Onewheel

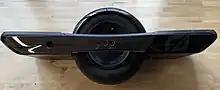
Onewheel GT with optional Carbon Fiber Fender & 'Murdered Out' themed Rail Guards.

Onewheel GT S-series was announced in October 2023. It is being advertised as the most powerful Onewheel having a top speed of 25 mph (40 km/h). It has a reduced range of 16–25 miles compared to the 20-32 mile range of the GT. This is being called the first performance Onewheel by the manufacturer Future Motion. The new battery pack is increased from 75 volts of the current GT up to 113 volts, a 50% increase. The all new battery pack utilizes p45b 21700 cells for "more torque at speed". The GT S-Series also weighs 2 pounds lighter than the current GT. It includes three levels from $2,900 to $3,500, with the Rally Edition being the most expensive.